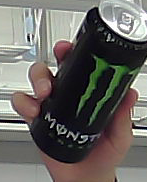
Product: monster_energydrink